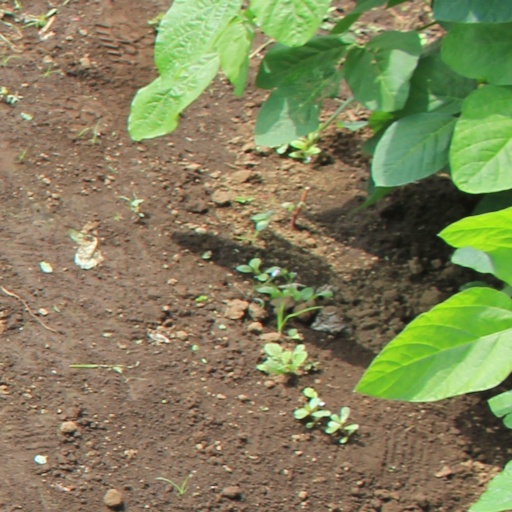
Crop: soybean